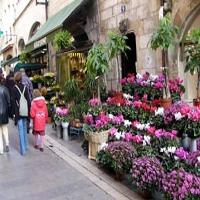
Weather: cloudy or overcast